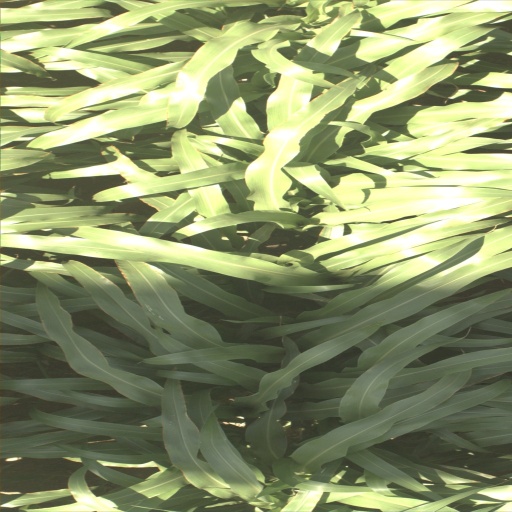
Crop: sorghum